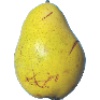
Label: Pear Monster 1